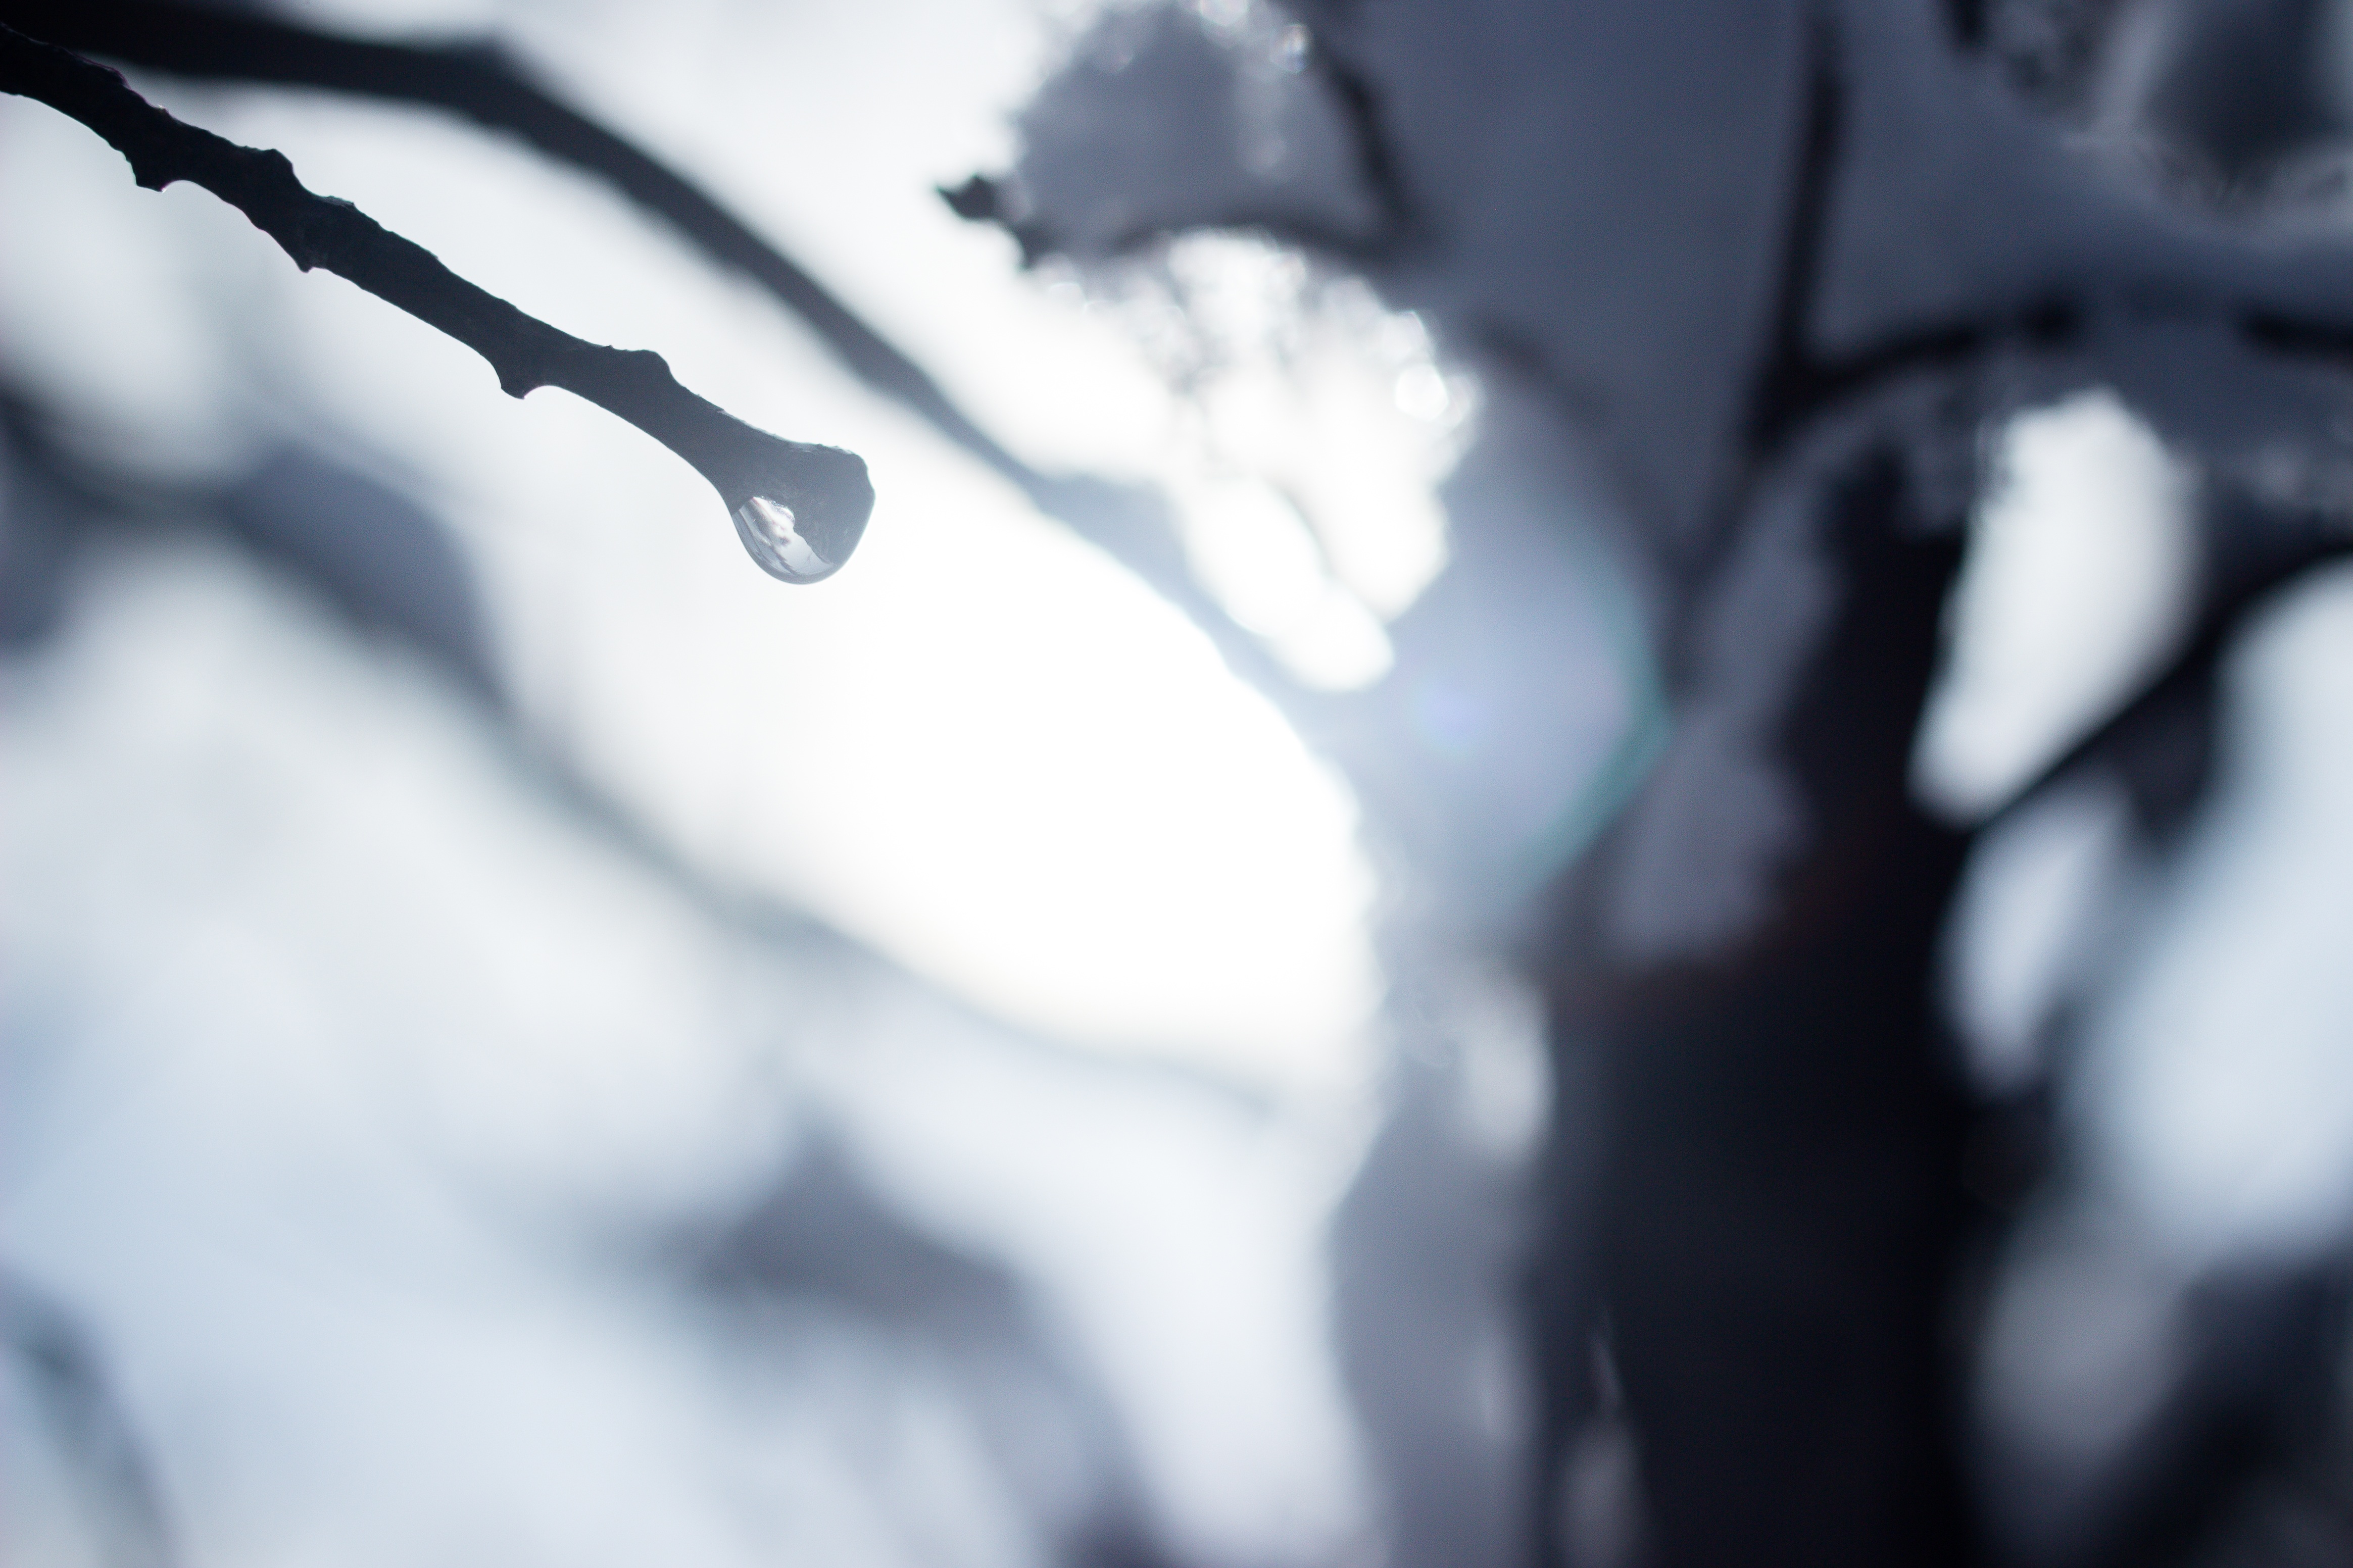
tree, branch, snow, winter, light, cloud, black and white, white, photography, sunlight, leaf, flower, ice, reflection, weather, blue, monochrome, season, close up, freezing, macro photography, monochrome photography